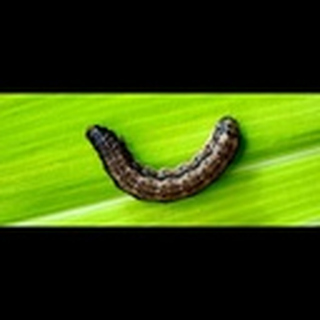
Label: cotton_army_worm